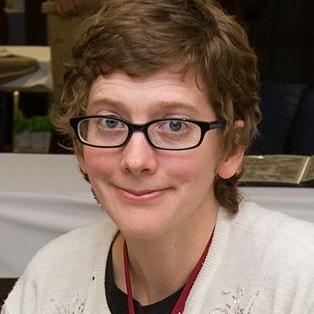
Age: 37